Robert Branner

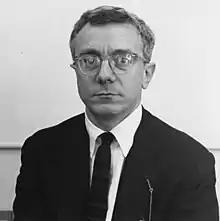
Branner in 1968.

Robert Branner (January 13, 1927 – November 26, 1973) was an American art historian, archaeologist, and educator. A scholar of medieval art, specializing in Gothic architecture and illuminated manuscripts, Branner was Professor of Art History and Archaeology at Columbia University.